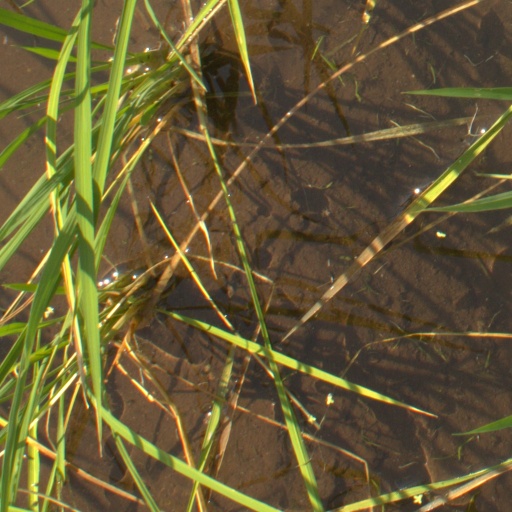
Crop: rice